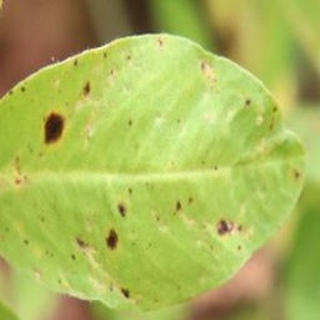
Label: groundnut_early_leaf_spot